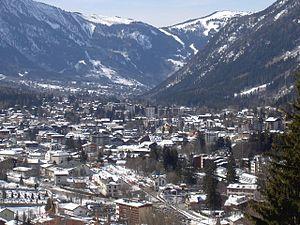
Chamonix-Mont-Blanc, ou plus communément Chamonix, est une commune française située dans le département de la Haute-Savoie, en région Auvergne-Rhône-Alpes. La commune de Chamonix-Mont-Blanc recouvre du nord au sud seize villages ou hameaux : le Tour, Montroc, le Planet, Argentière, les Chosalets, la Joux, le Lavancher, les Tines, les Bois, les Praz de Chamonix, Chamonix-Mont-Blanc, les Pècles, les Mouilles, les Barrats, les Pélerins, les Gaillands, les Bossons.